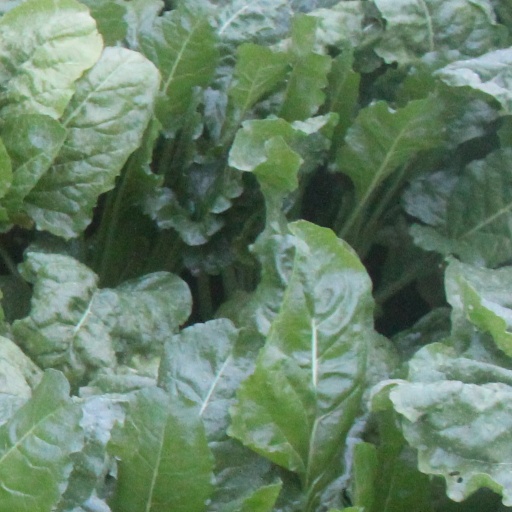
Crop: sugar beet